Battle of the Plains of Abraham

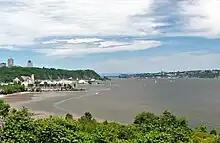
Anse au Foulon

The British, meanwhile, prepared for their risky deployment upstream. Troops had already been aboard landing ships and drifting up and down the river for several days when Wolfe on 12 September, made a final decision on the British landing site, selecting L'Anse-au-Foulon. L'Anse-au-Foulon is a cove situated west of the city, three kilometres upstream from Cap Diamant. It lies at the bottom of a high cliff leading to the plateau above, and was protected by a battery of guns. It is not known why Wolfe selected Foulon, as the original landing site was to be further up the river, in a position where the British would be able to develop a foothold and strike at Bougainville's force to draw Montcalm out of Quebec and onto the plains. Brigadier-General George Townshend wrote that "by some intelligence the General had, he has changed his mind as to the place he intended to land". In his final letter, dated , 8:30 p.m. 12 September, Wolfe wrote: